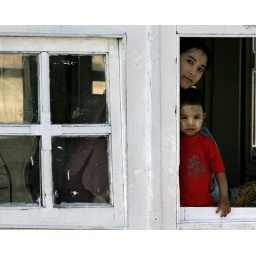
From my riverboat to Bagan, passed this mother and son in the window of another large boat.